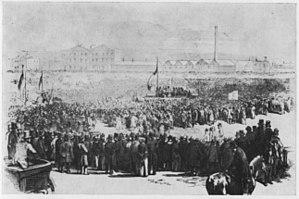
Maximilien de Robespierre, ou Maximilien Robespierre, est un avocat et homme politique français né le 6 mai 1758 à Arras et mort guillotiné le 28 juillet 1794 à Paris, place de la Révolution. Il est l'une des principales figures de la Révolution française et demeure aussi l'un des personnages les plus controversés de cette période.